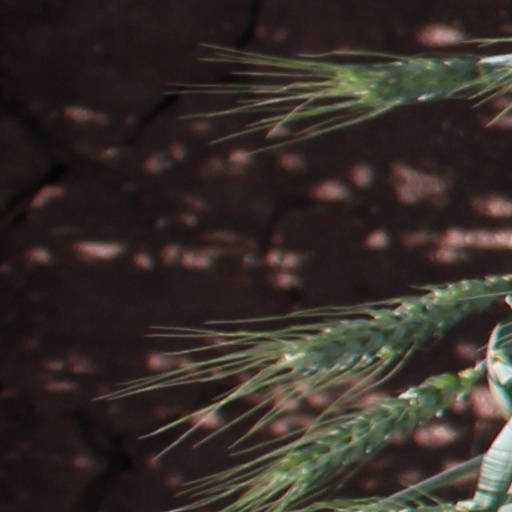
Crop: wheat